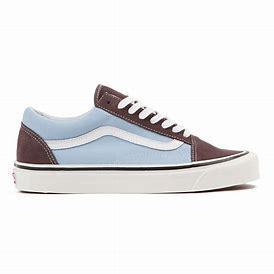
Brand: Vans
Model: UA Old Skool 36 DX